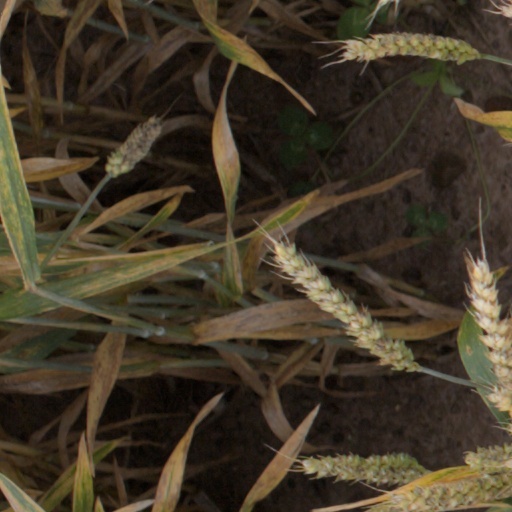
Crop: wheat